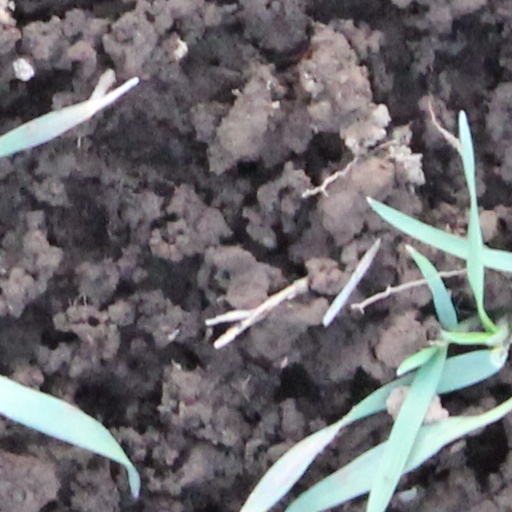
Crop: wheat